Schuster Line

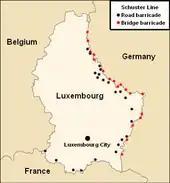
Map showing installations of the Schuster Line

The Schuster Line was a line of barriers and barricades erected by the Luxembourg government along its borders with Germany and France shortly before World War II. The line was named after Joseph Schuster, Luxembourg's chief engineer of bridges and highways, who was responsible for its construction.